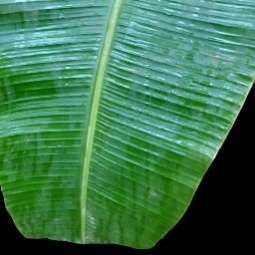
Label: Healthy